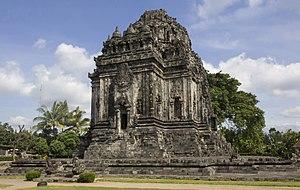
Le temple de Kalasan, en indonésien Candi Kalasan, se trouve dans le centre de l'île de Java en Indonésie. Il est situé à l'est de Yogyakarta, à droite sur la route en direction de celui de Prambanan.
La plaine de Kewu, également appelée plaine de Prambanan d'après le plus connu des temples qui s'y trouve, est une plaine volcanique fertile qui s'étend entre le volcan Merapi au nord, le fleuve Bengawan Solo à l'est, la plaine de Bantul et la formation karsttique des Gunung Sewu au sud, le fleuve Progo à l'ouest, et la plaine de Kedu au nord-ouest. Elle est située à cheval sur le territoire spécial de Yogyakarta et les kabupaten de Sleman et de Klaten et la ville de Surakarta dans la province de Java central.